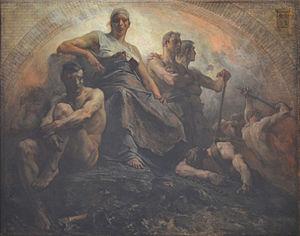
Antoine-Joseph Bourlard est un peintre belge.